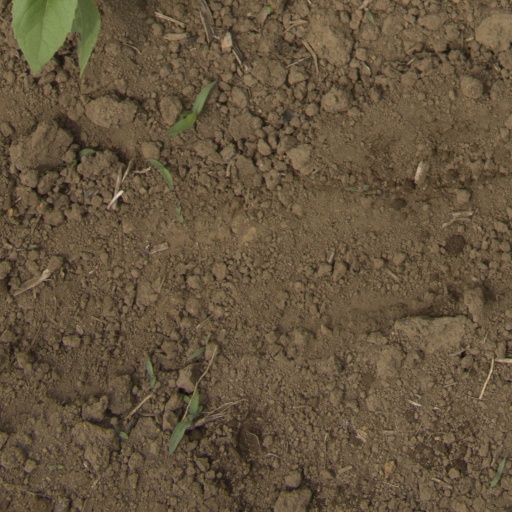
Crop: Jerusalem artichoke